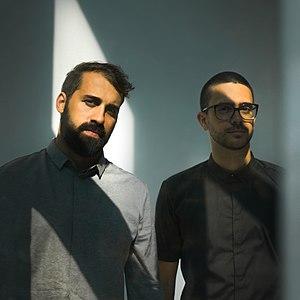
Grandbrothers est un duo de musiciens germano-suisse, spécialisé dans la musique expérimentale. Fondé à Düsseldorf en 2011, le duo se situe musicalement entre la musique expérimentale pour piano et la musique électronique. Le son du groupe est le produit musical d'un piano classique et d'un système électromécanique de marteaux, jouant sur l'instrument.